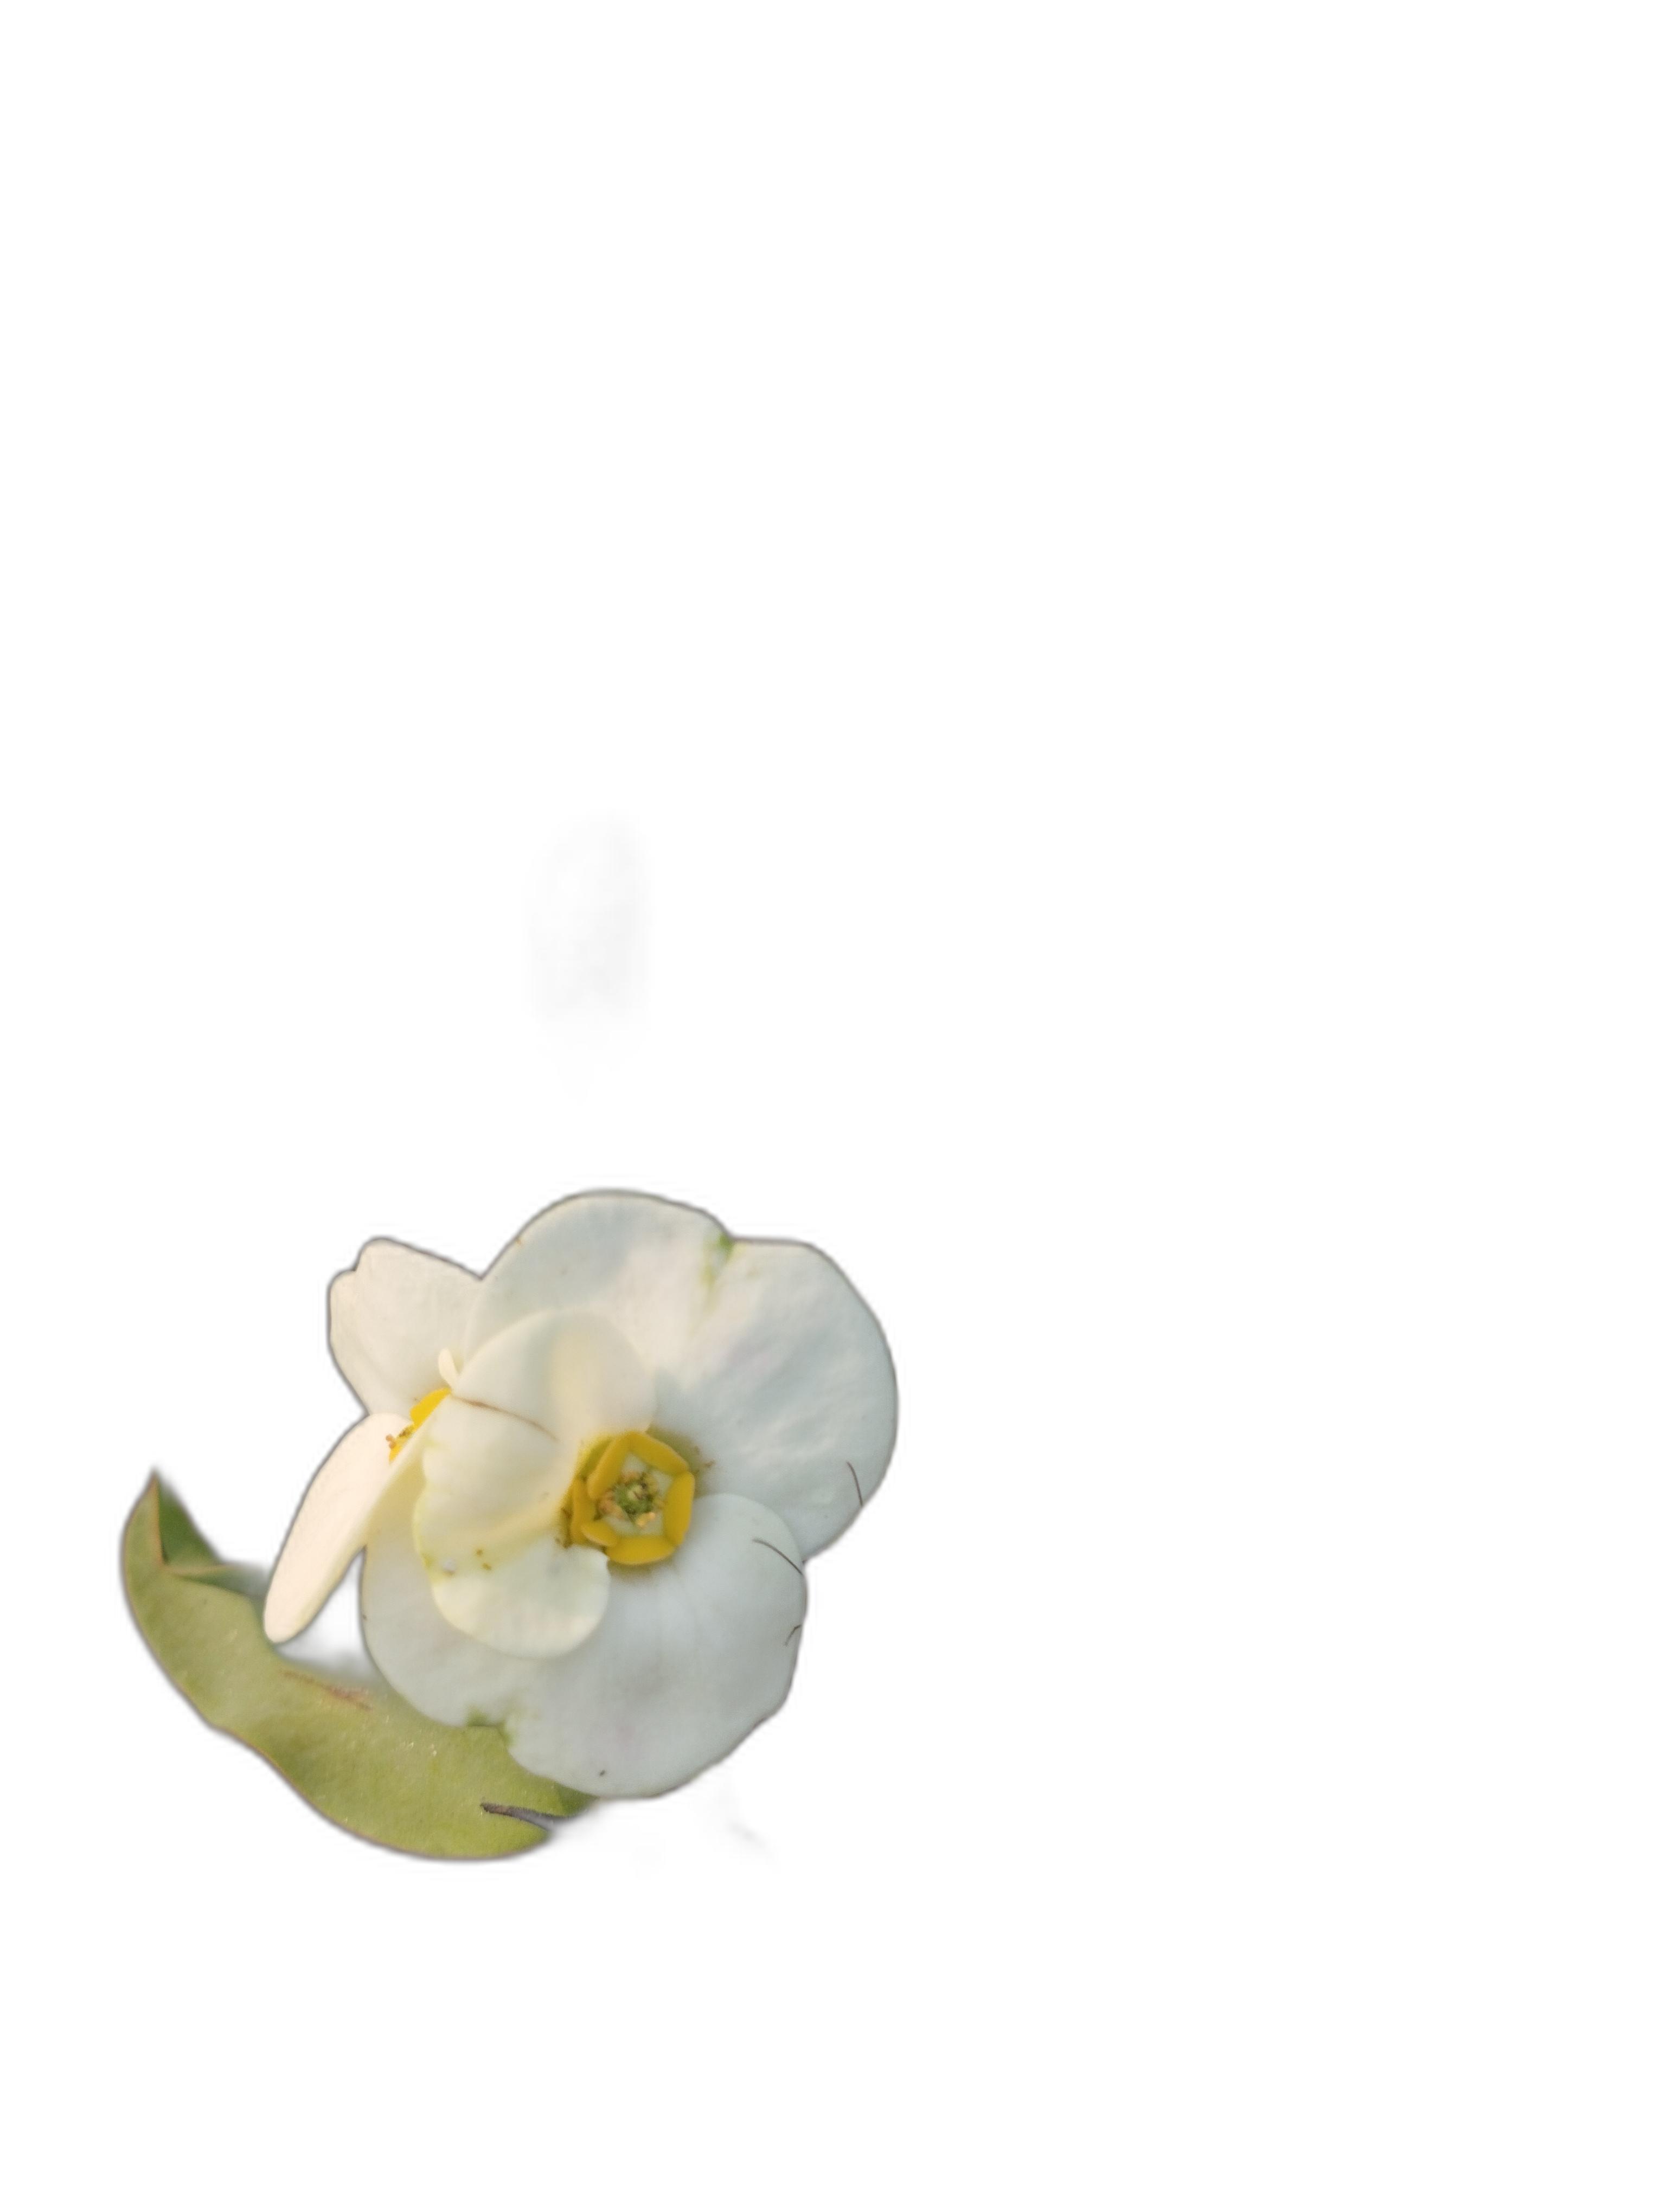
Label: Crown of thorns